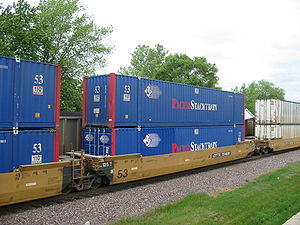
Intermodal godstransport / Se også
En del af et "double stack" container tog opereret af Union Pacific Railroad
Intermodal godstransport involverer transport af fragt i en ISO-container eller køretøj, brugende mange slags transport-måder, uden at man skal have fat i selve godset under skift af transport-måde. Metoden reducerer cargo håndteringen, og forbedrer dermed sikkerheden, kan meget vel reducere skade eller tab, og tillader at godset bliver transporteret hurtigere.